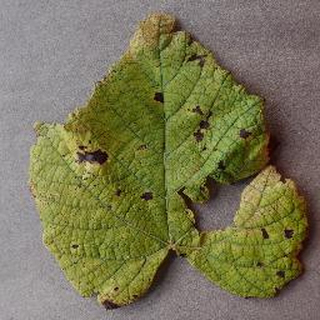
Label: grape_leaf_blight